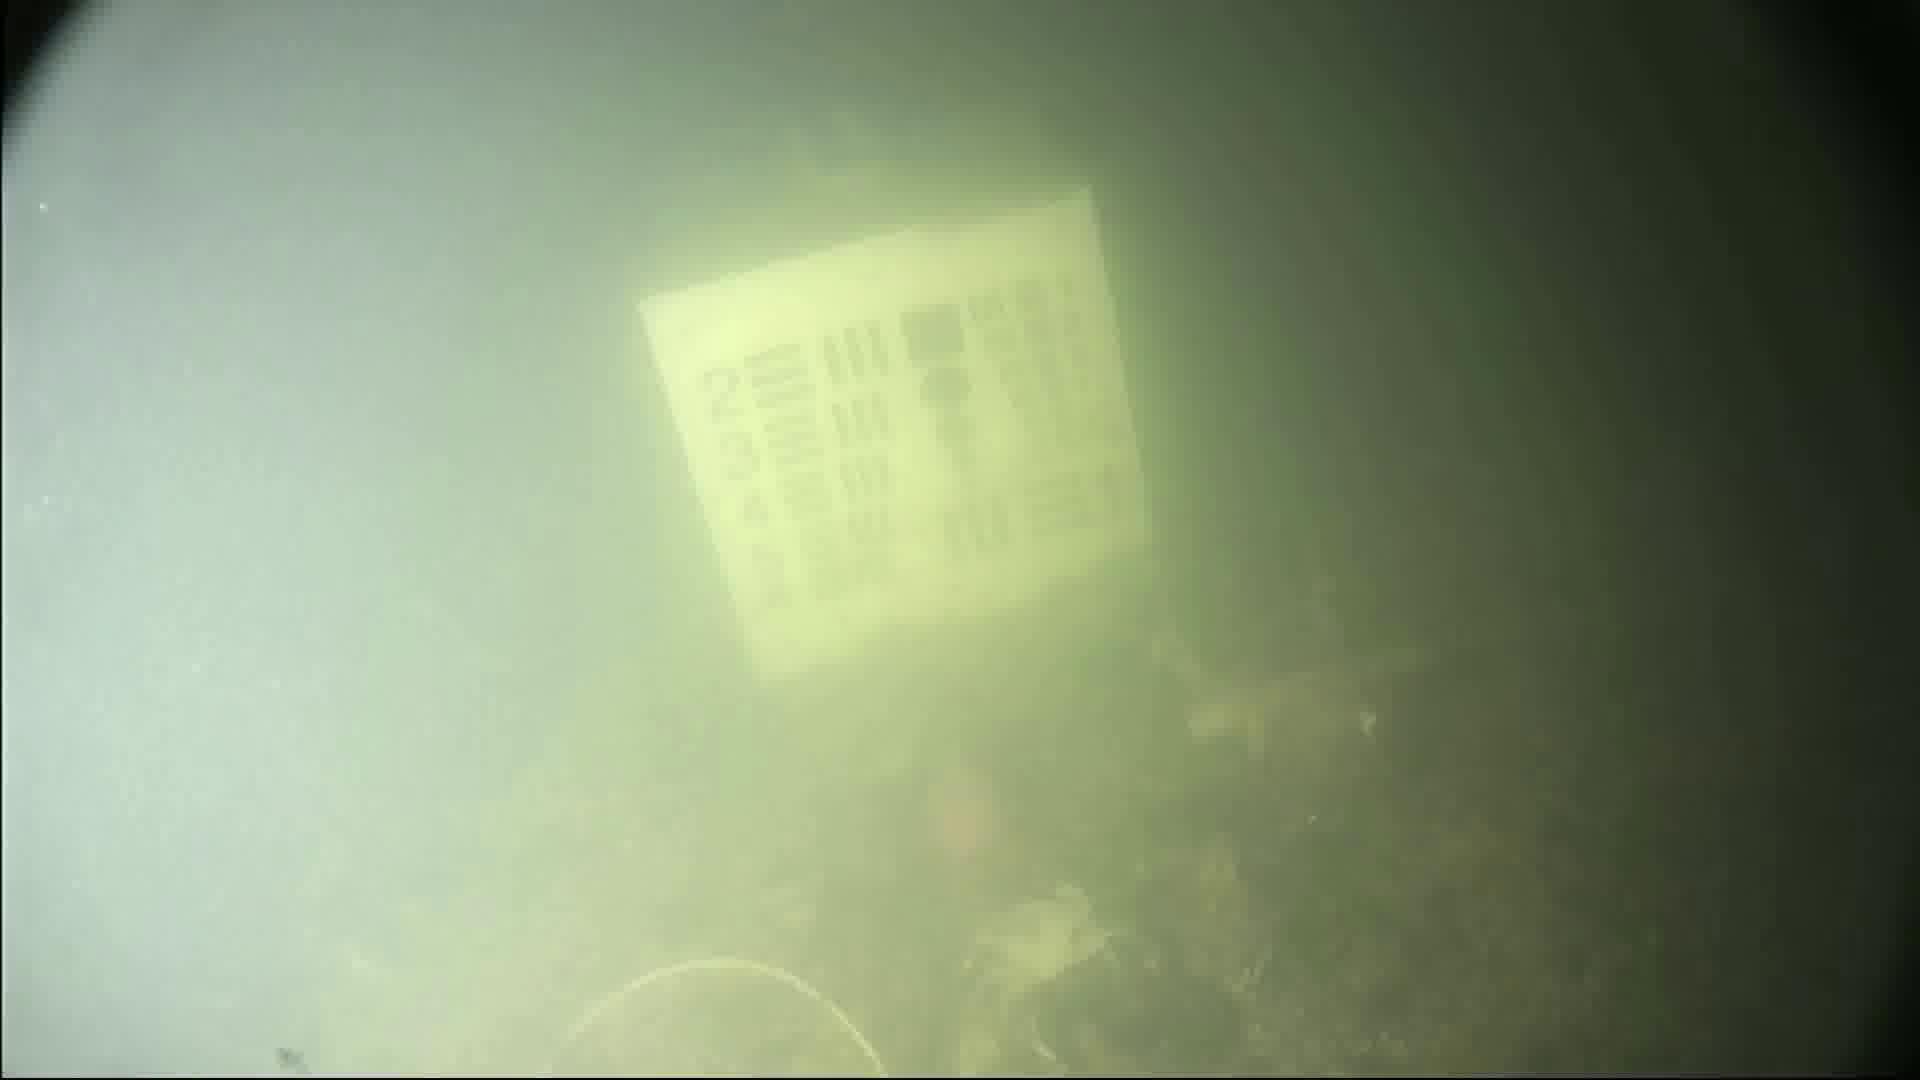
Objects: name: crab
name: fish